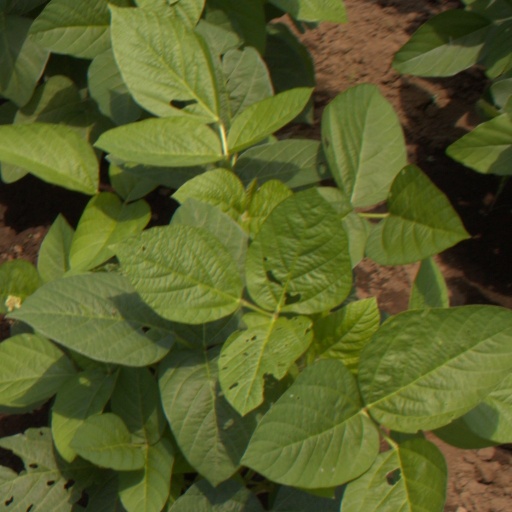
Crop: soybean